Ex Drummer

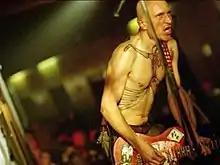
Screenshot from "Ex Drummer".

In Ostend, West Flanders, three physically disabled musicians are looking for a drummer for their punk rock band. They want to perform only one time at a music competition. They approach famous writer Dries to be their drummer, the idea being that he also has a "handicap" in that he cannot actually play the drums. Their small setlist includes a cover of Devo's song "Mongoloid". For Dries, this is an opportunity to get some inspiration for a new novel, so he accepts the offer. The band members decide to call the band The Feminists, since, they think four "handicapped" musicians are just as worthless as a group of feminists. Their main opponents are the band Harry Mulisch (an allusion to Harry Mulisch), also led by a writer, nicknamed Dikke Lul ("Fat Cock"). As the story goes on Dries becomes more and more obsessed by his new novel and he tries to manipulate the band members and tries to find their weak spot.